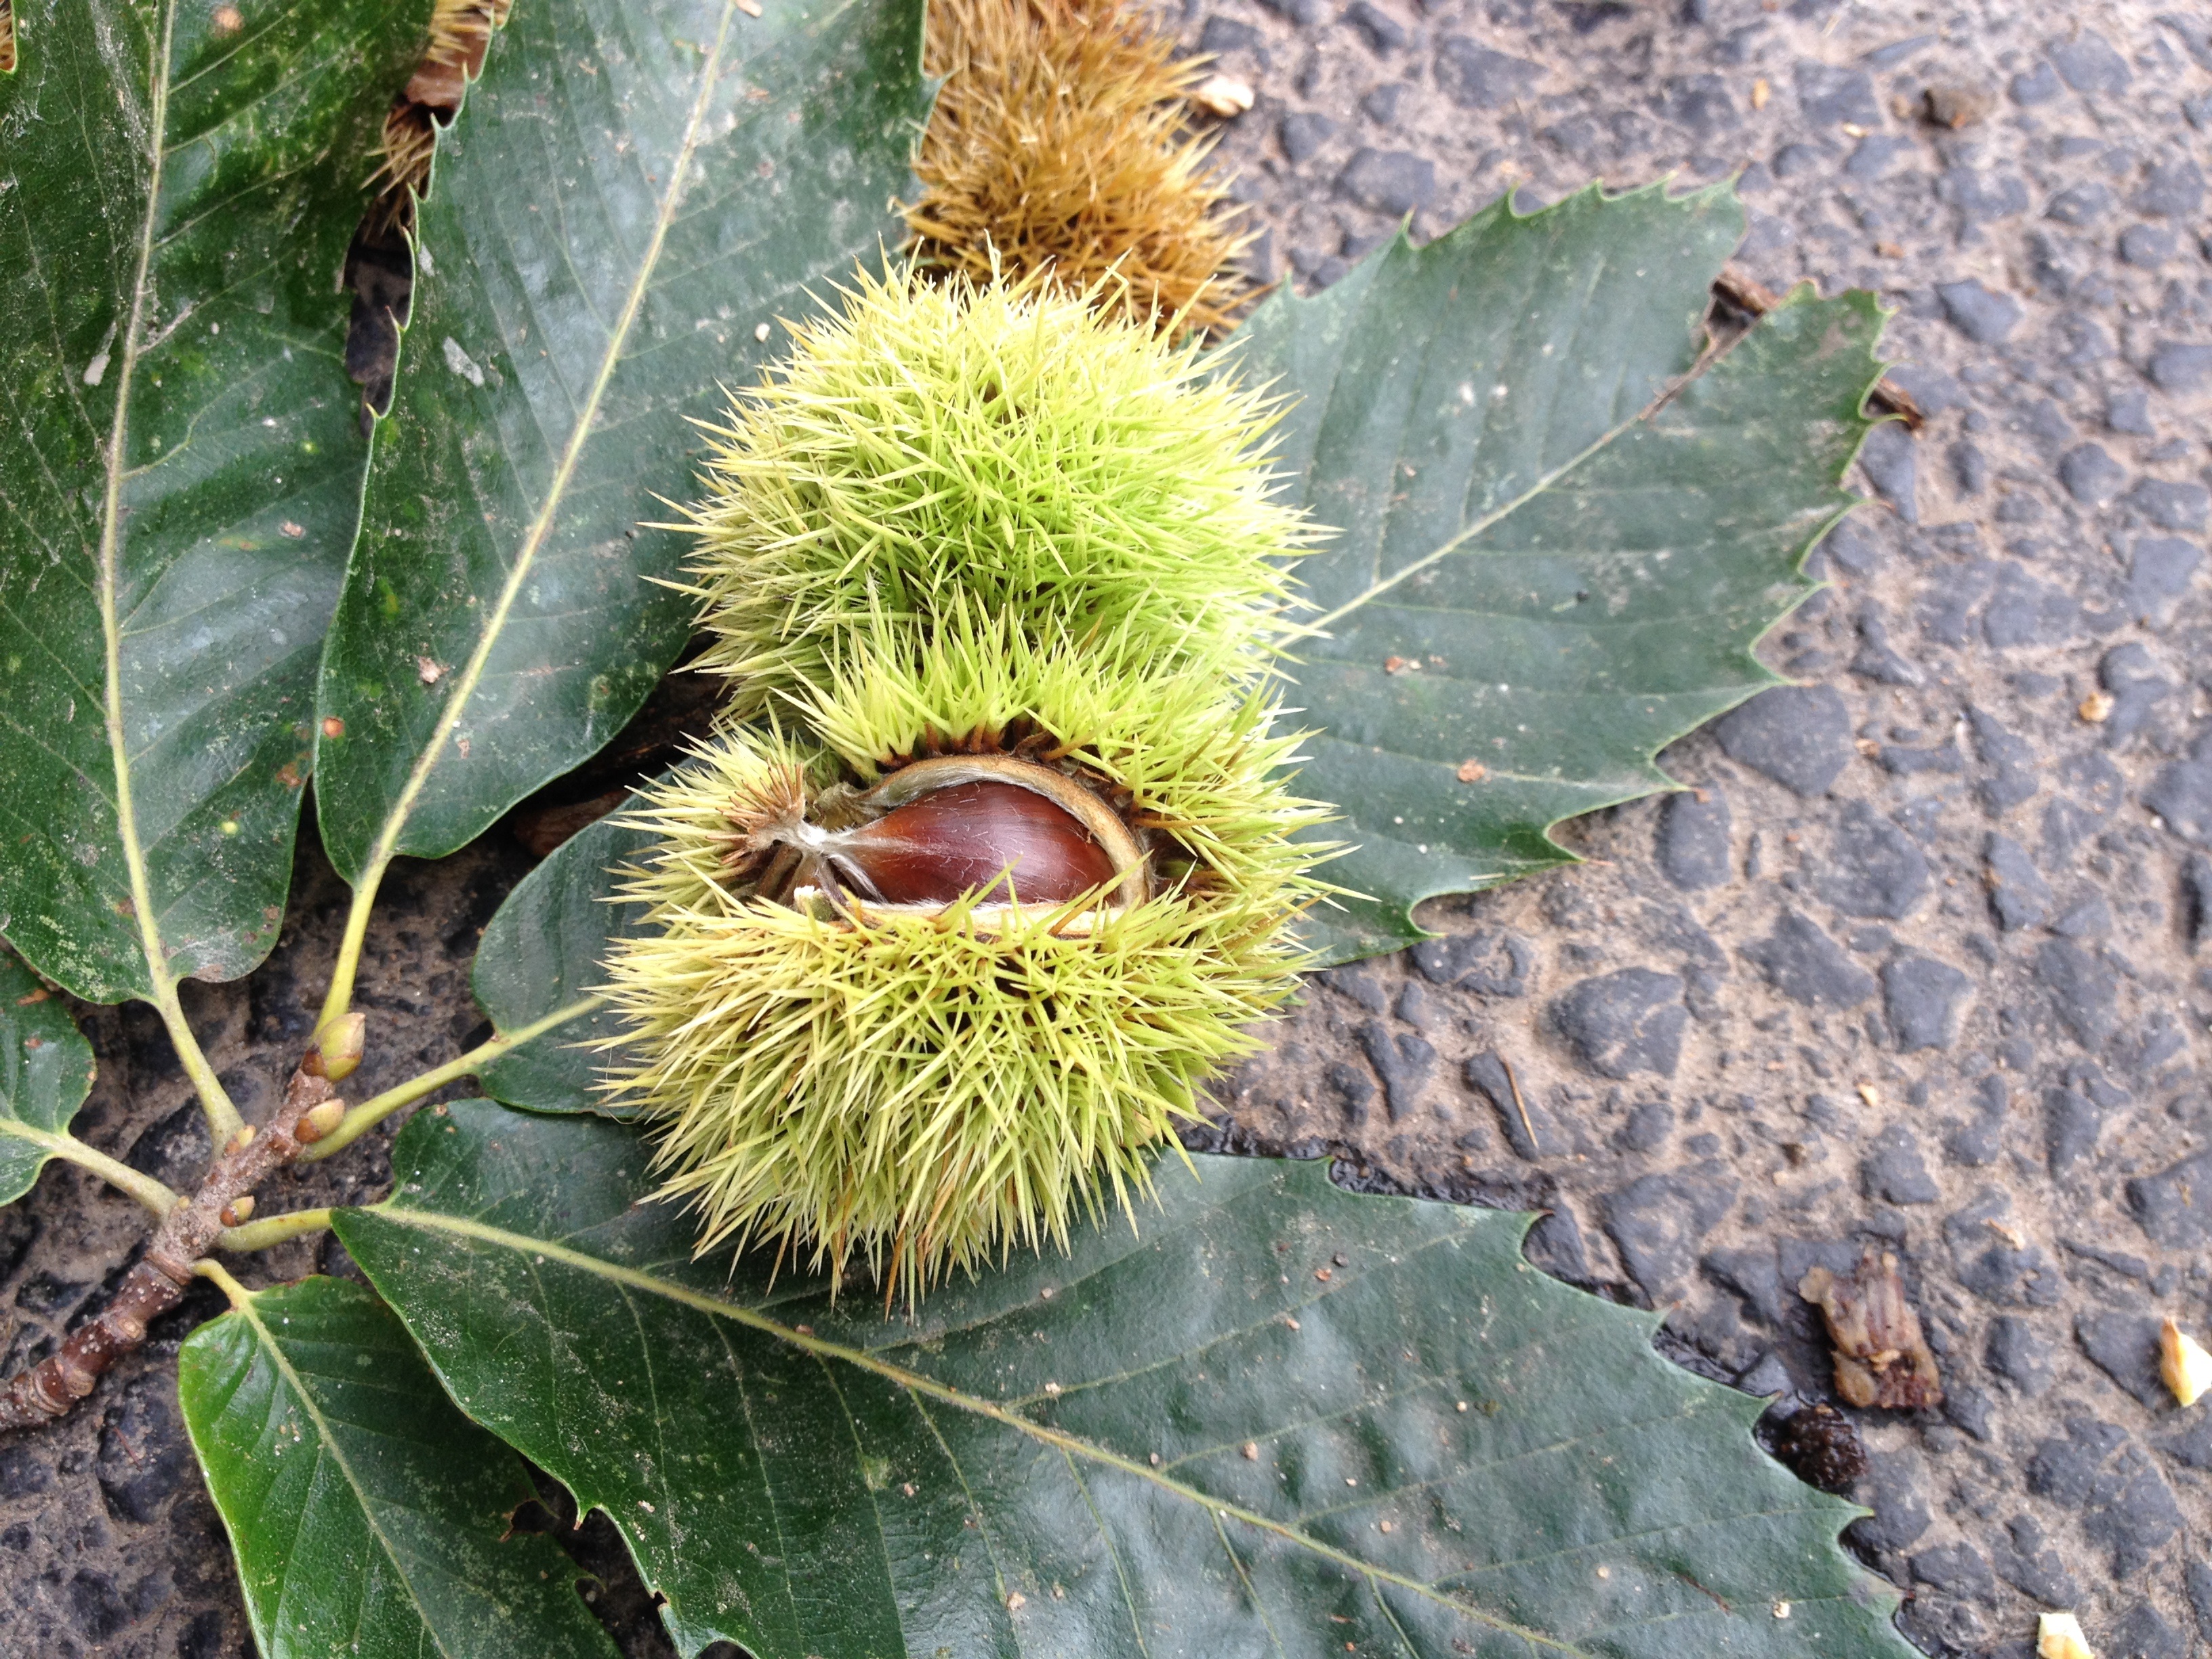
tree, plant, road, fruit, leaf, flower, food, produce, autumn, botany, flora, coconut, chestnut, flowering plant, land plant, thorns spines and prickles, arecales, nuts seeds